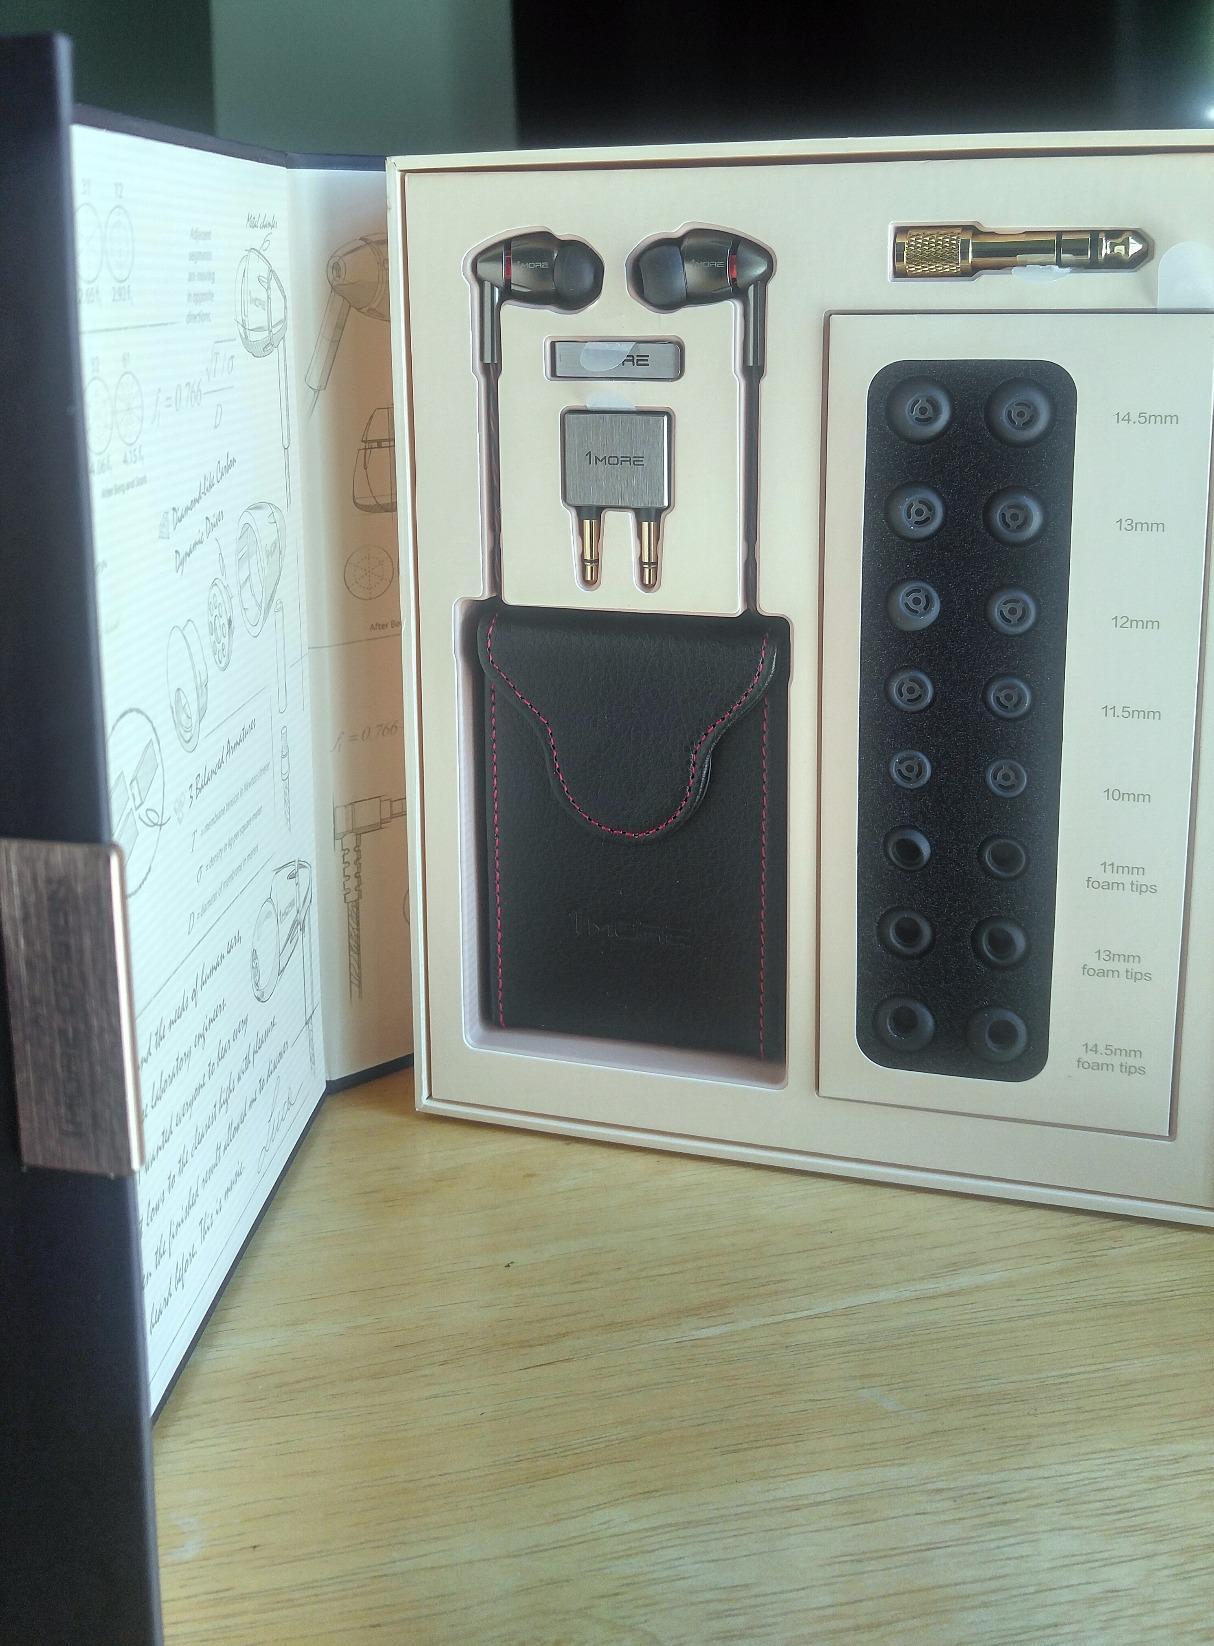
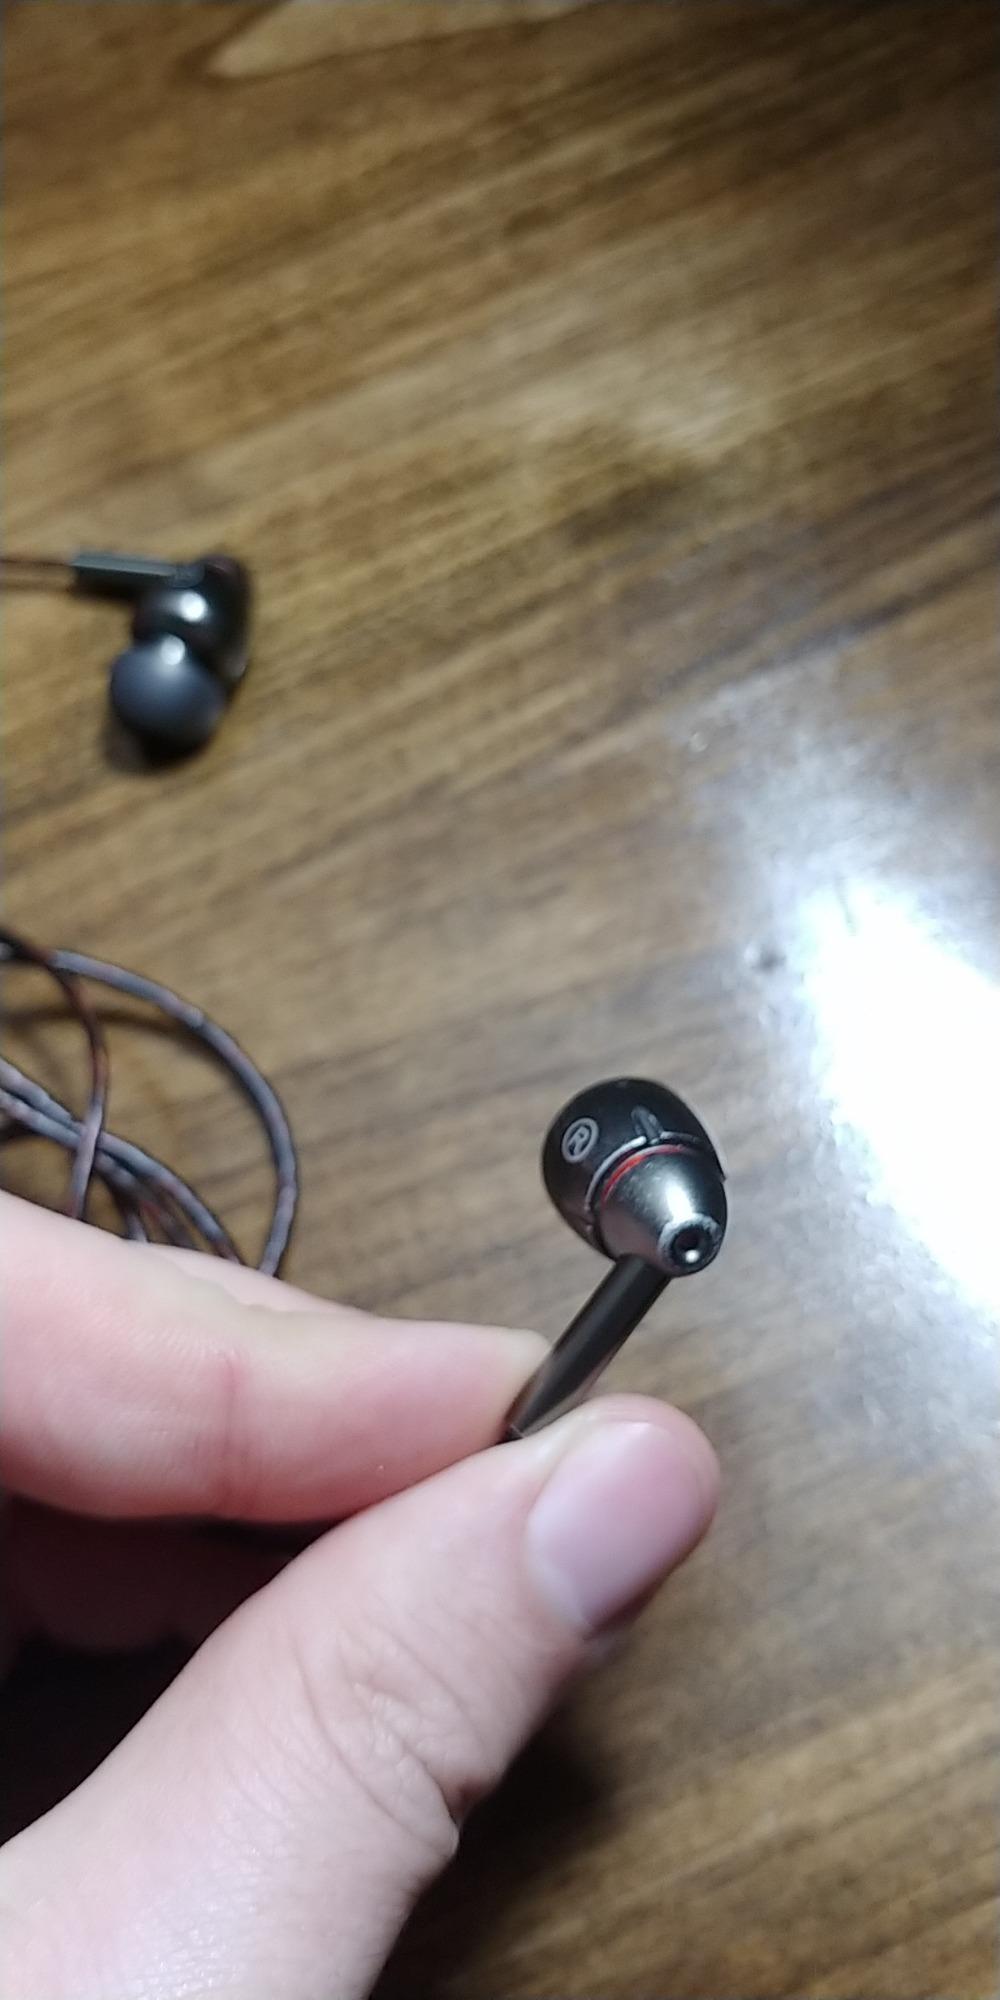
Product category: headphones
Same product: yes